Old San Francisco

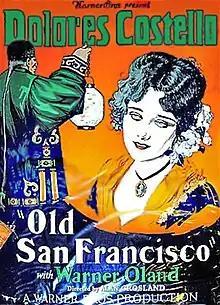
theatrical release poster

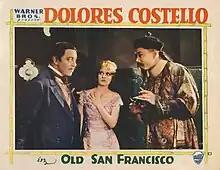
Lobby card

Old San Francisco is a 1927 American synchronized sound historical drama film starring Dolores Costello and featuring Warner Oland. While the film has no audible dialog, it was released with a synchronized musical score with sound effects using the Vitaphone sound-on-disc process. The film, which was produced and distributed by Warner Bros., was directed by Alan Crosland.